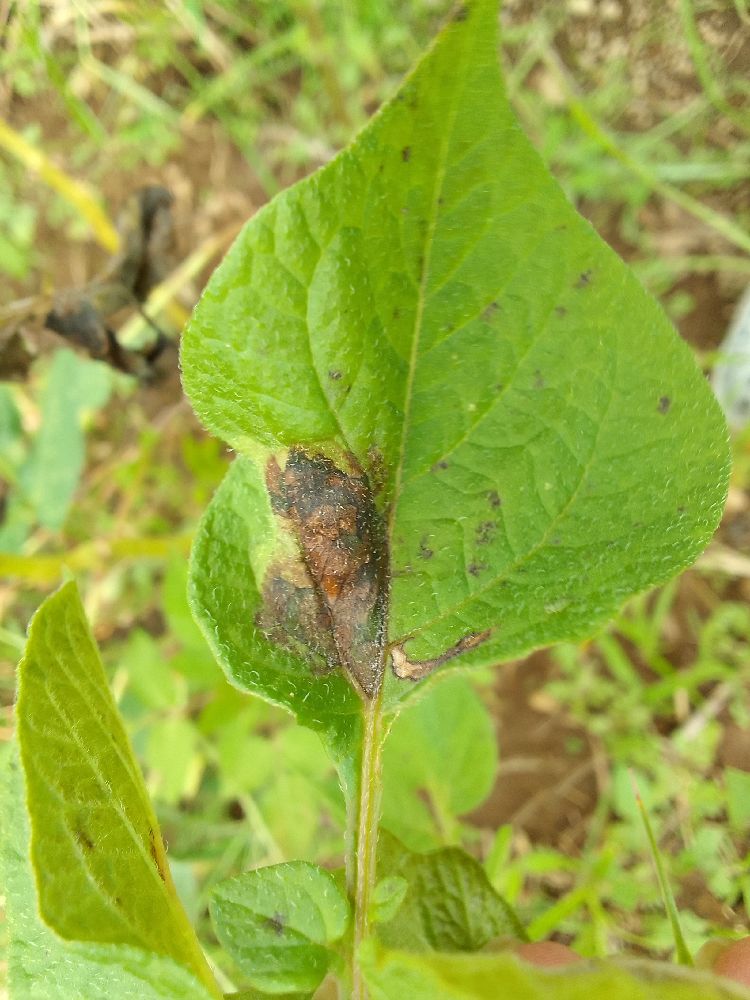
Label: Late blight